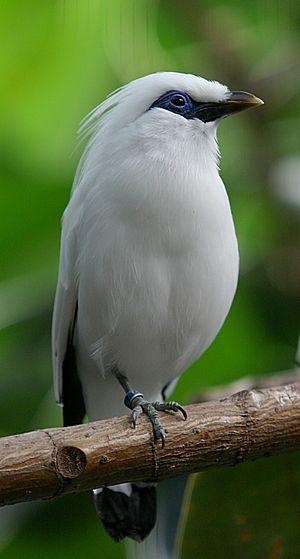
Le parc national de Bali occidental est un parc national situé dans le nord-ouest de l'île de Bali, en Indonésie.
L'Étourneau de Rothschild, également connu sous les noms d'Étourneau de Bali, Martin de Rothschild ou Bali starling est une espèce de passereaux de la famille des Sturnidae en voie d'extinction. Espèce endémique de Bali, dont il est un emblème et où il figure sur des monnaies, il fut découvert en 1910 par le baron Walter de Rothschild, banquier et zoologiste.